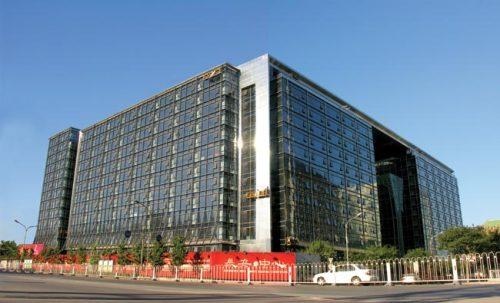
地标名称：长安兴融中心
所在城市：北京市·西城区